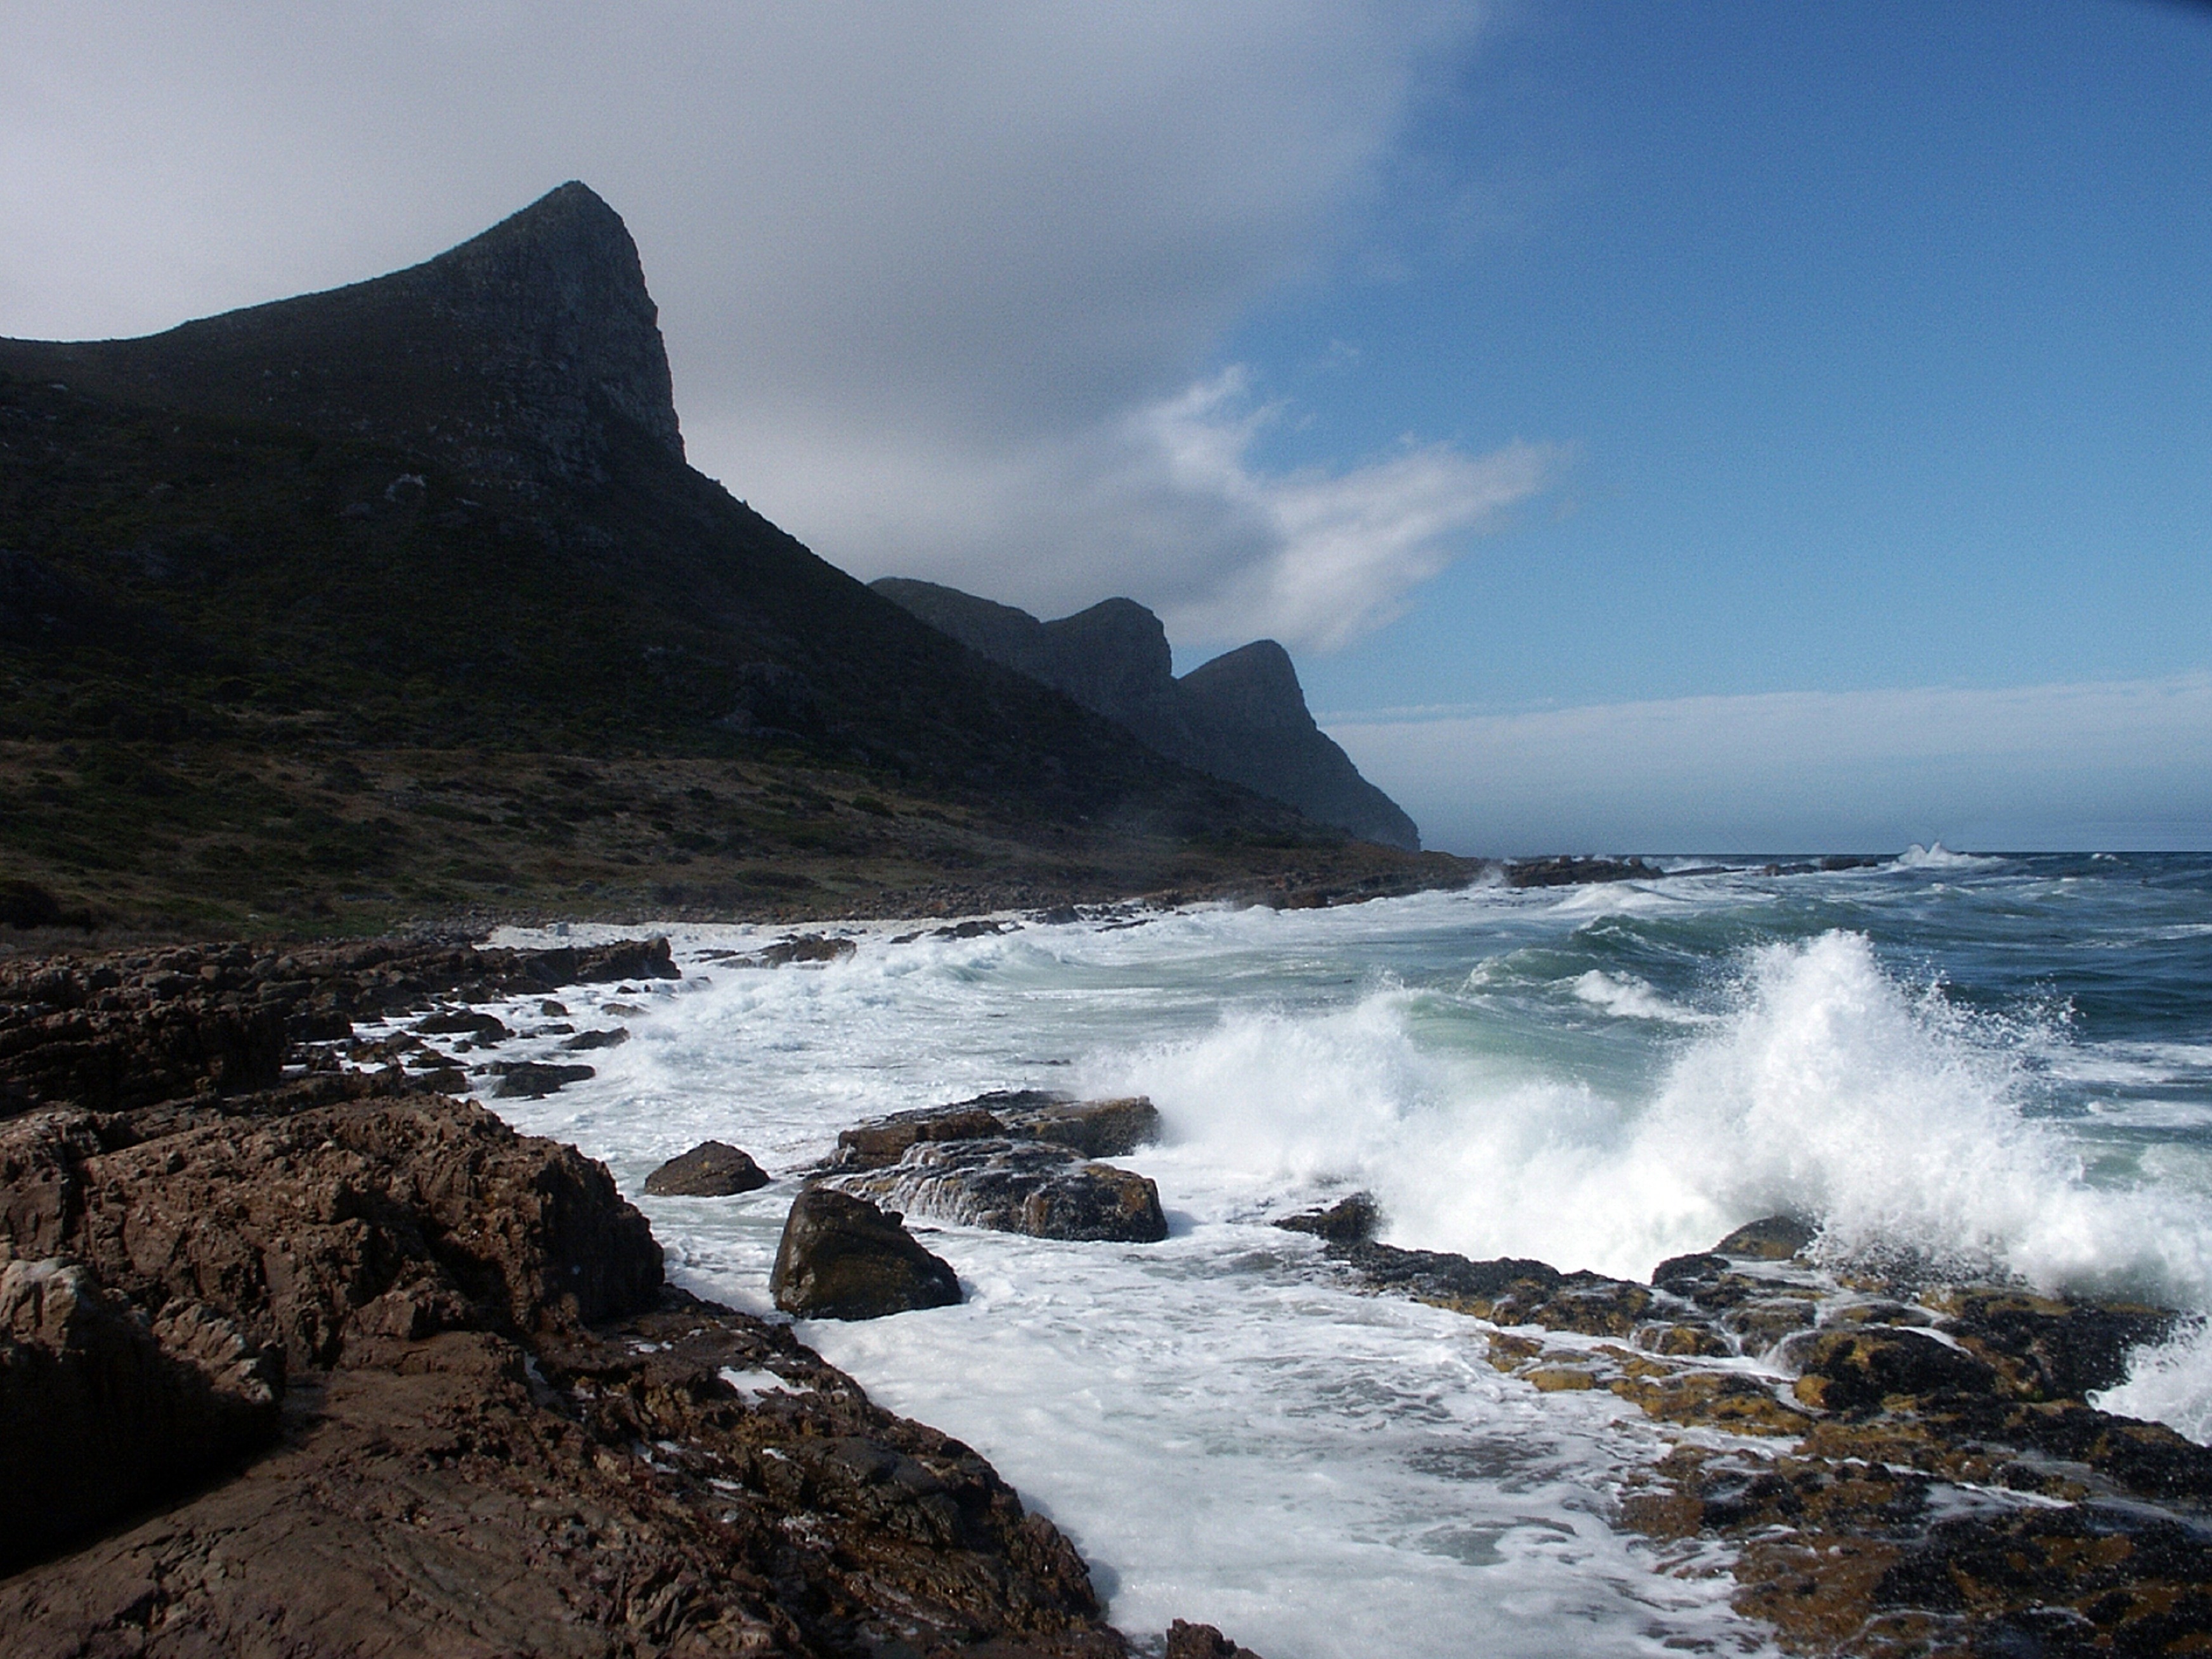
beach, landscape, sea, coast, water, rock, ocean, mountain, shore, wave, cliff, cove, bay, terrain, material, body of water, clouds, mountains, breakwater, cape, coastal landscape, south africa, back light, indian ocean, high contrast, landform, sea bay, nature reserve, nature paradise, western cape, cape point, garden route, geographical feature, wind wave, falsebay